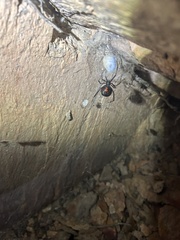
Species: Lactrodectus_hesperus